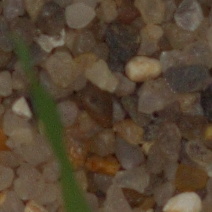
Label: black_grass